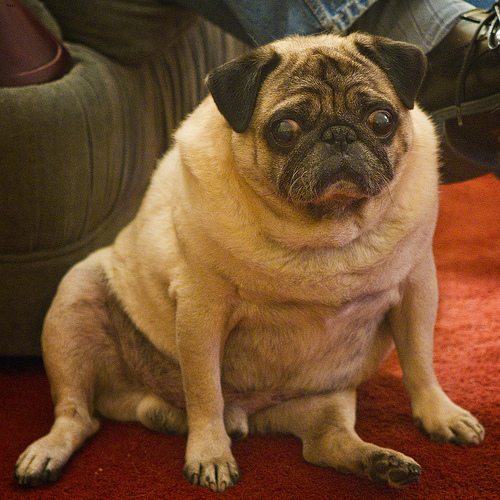
Animal: dog
Breed: pug